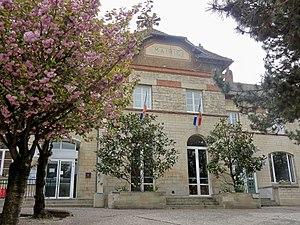
La mairie.
Saint-Maximin est une commune française située dans le département de l'Oise en région Hauts-de-France.